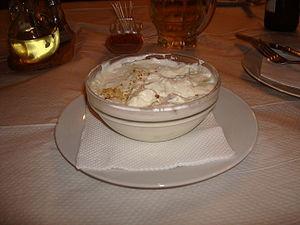
Tarator